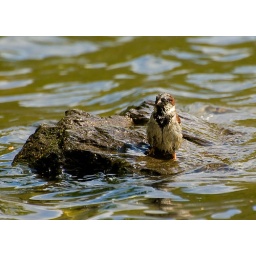
taken at llanberis lake, snowdon, n wales.....this little fella had just taken a bath in the lake